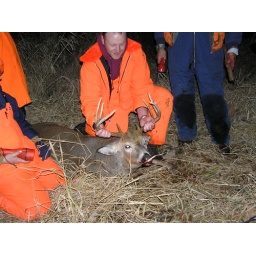
Out to the Pig-stand in the dark, crossing many electric fences walking through the neighbor's pasture